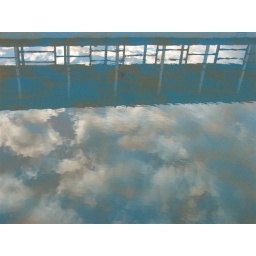
sand in the water